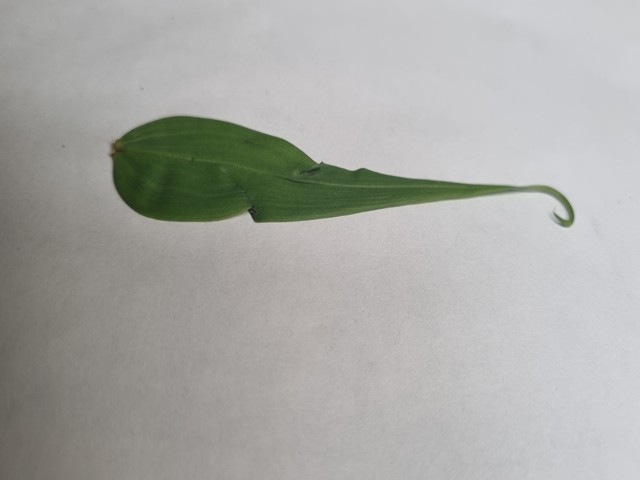
Plant: agnishika